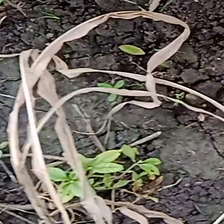
Weed species: Harali_(Cynodon_dactylon)